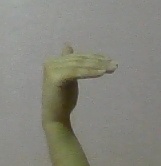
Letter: khaa